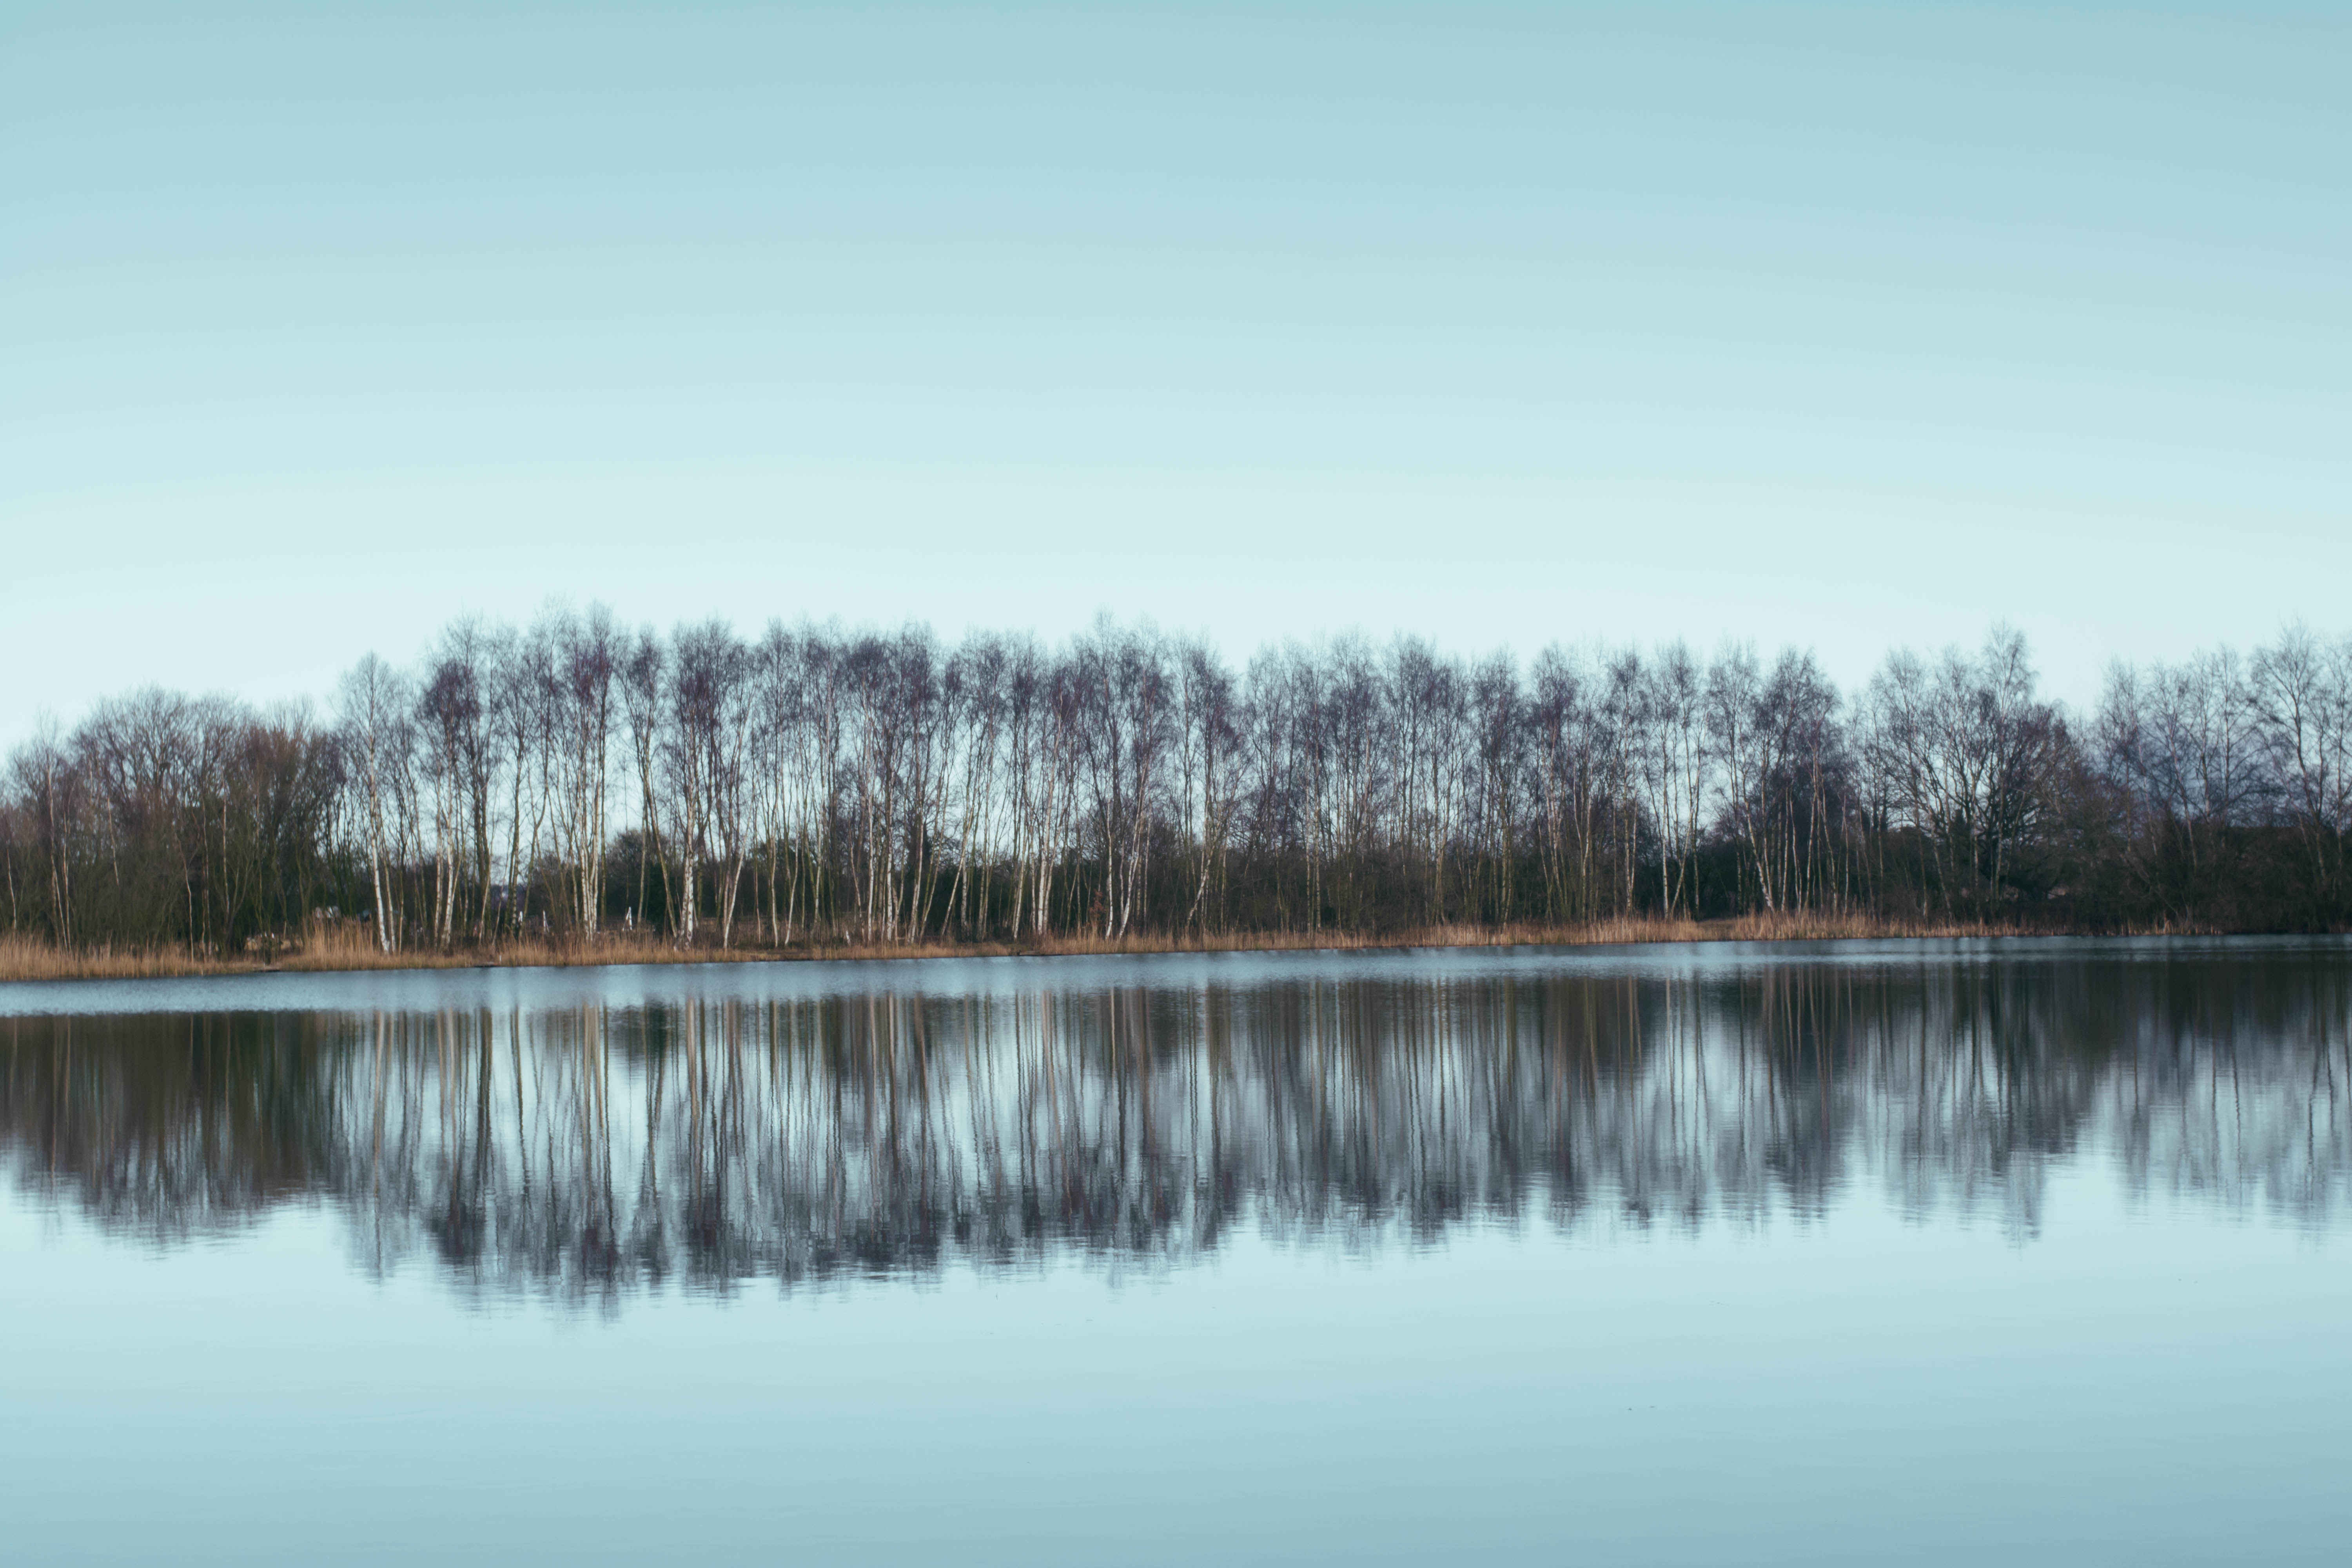
tree, water, nature, marsh, wilderness, sky, lake, pond, reflection, reservoir, body of water, wetland, habitat, loch, natural environment, atmospheric phenomenon